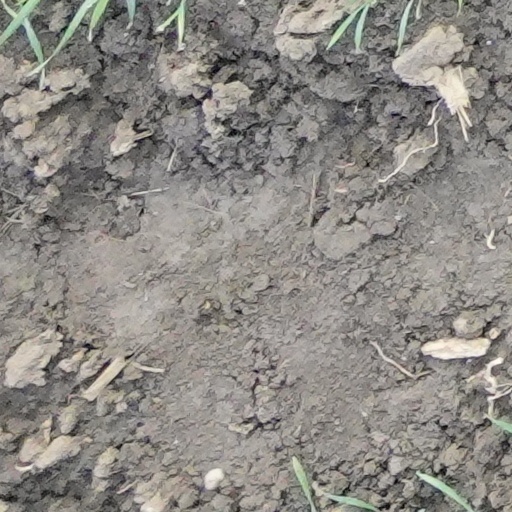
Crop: wheat